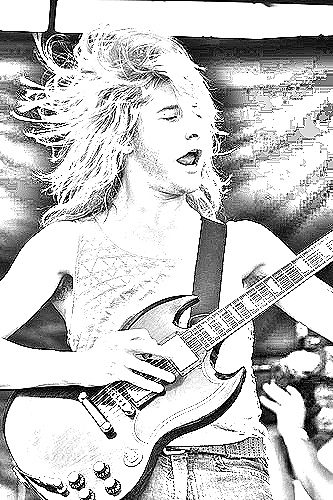
Portrait style: Sketch Portrait